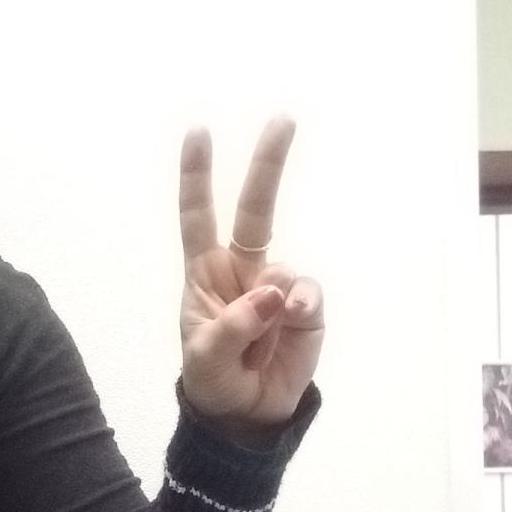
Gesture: peace